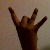
The image shows a hand gesture representing the number 8 in Indian Sign Language.